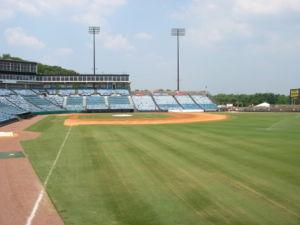
Le Herschel Greer Stadium est un stade de baseball situé à Nashville dans le Tennessee.